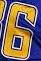
Number: 6